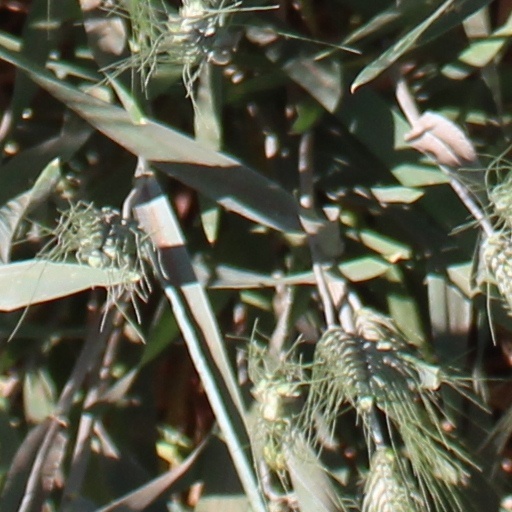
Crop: wheat